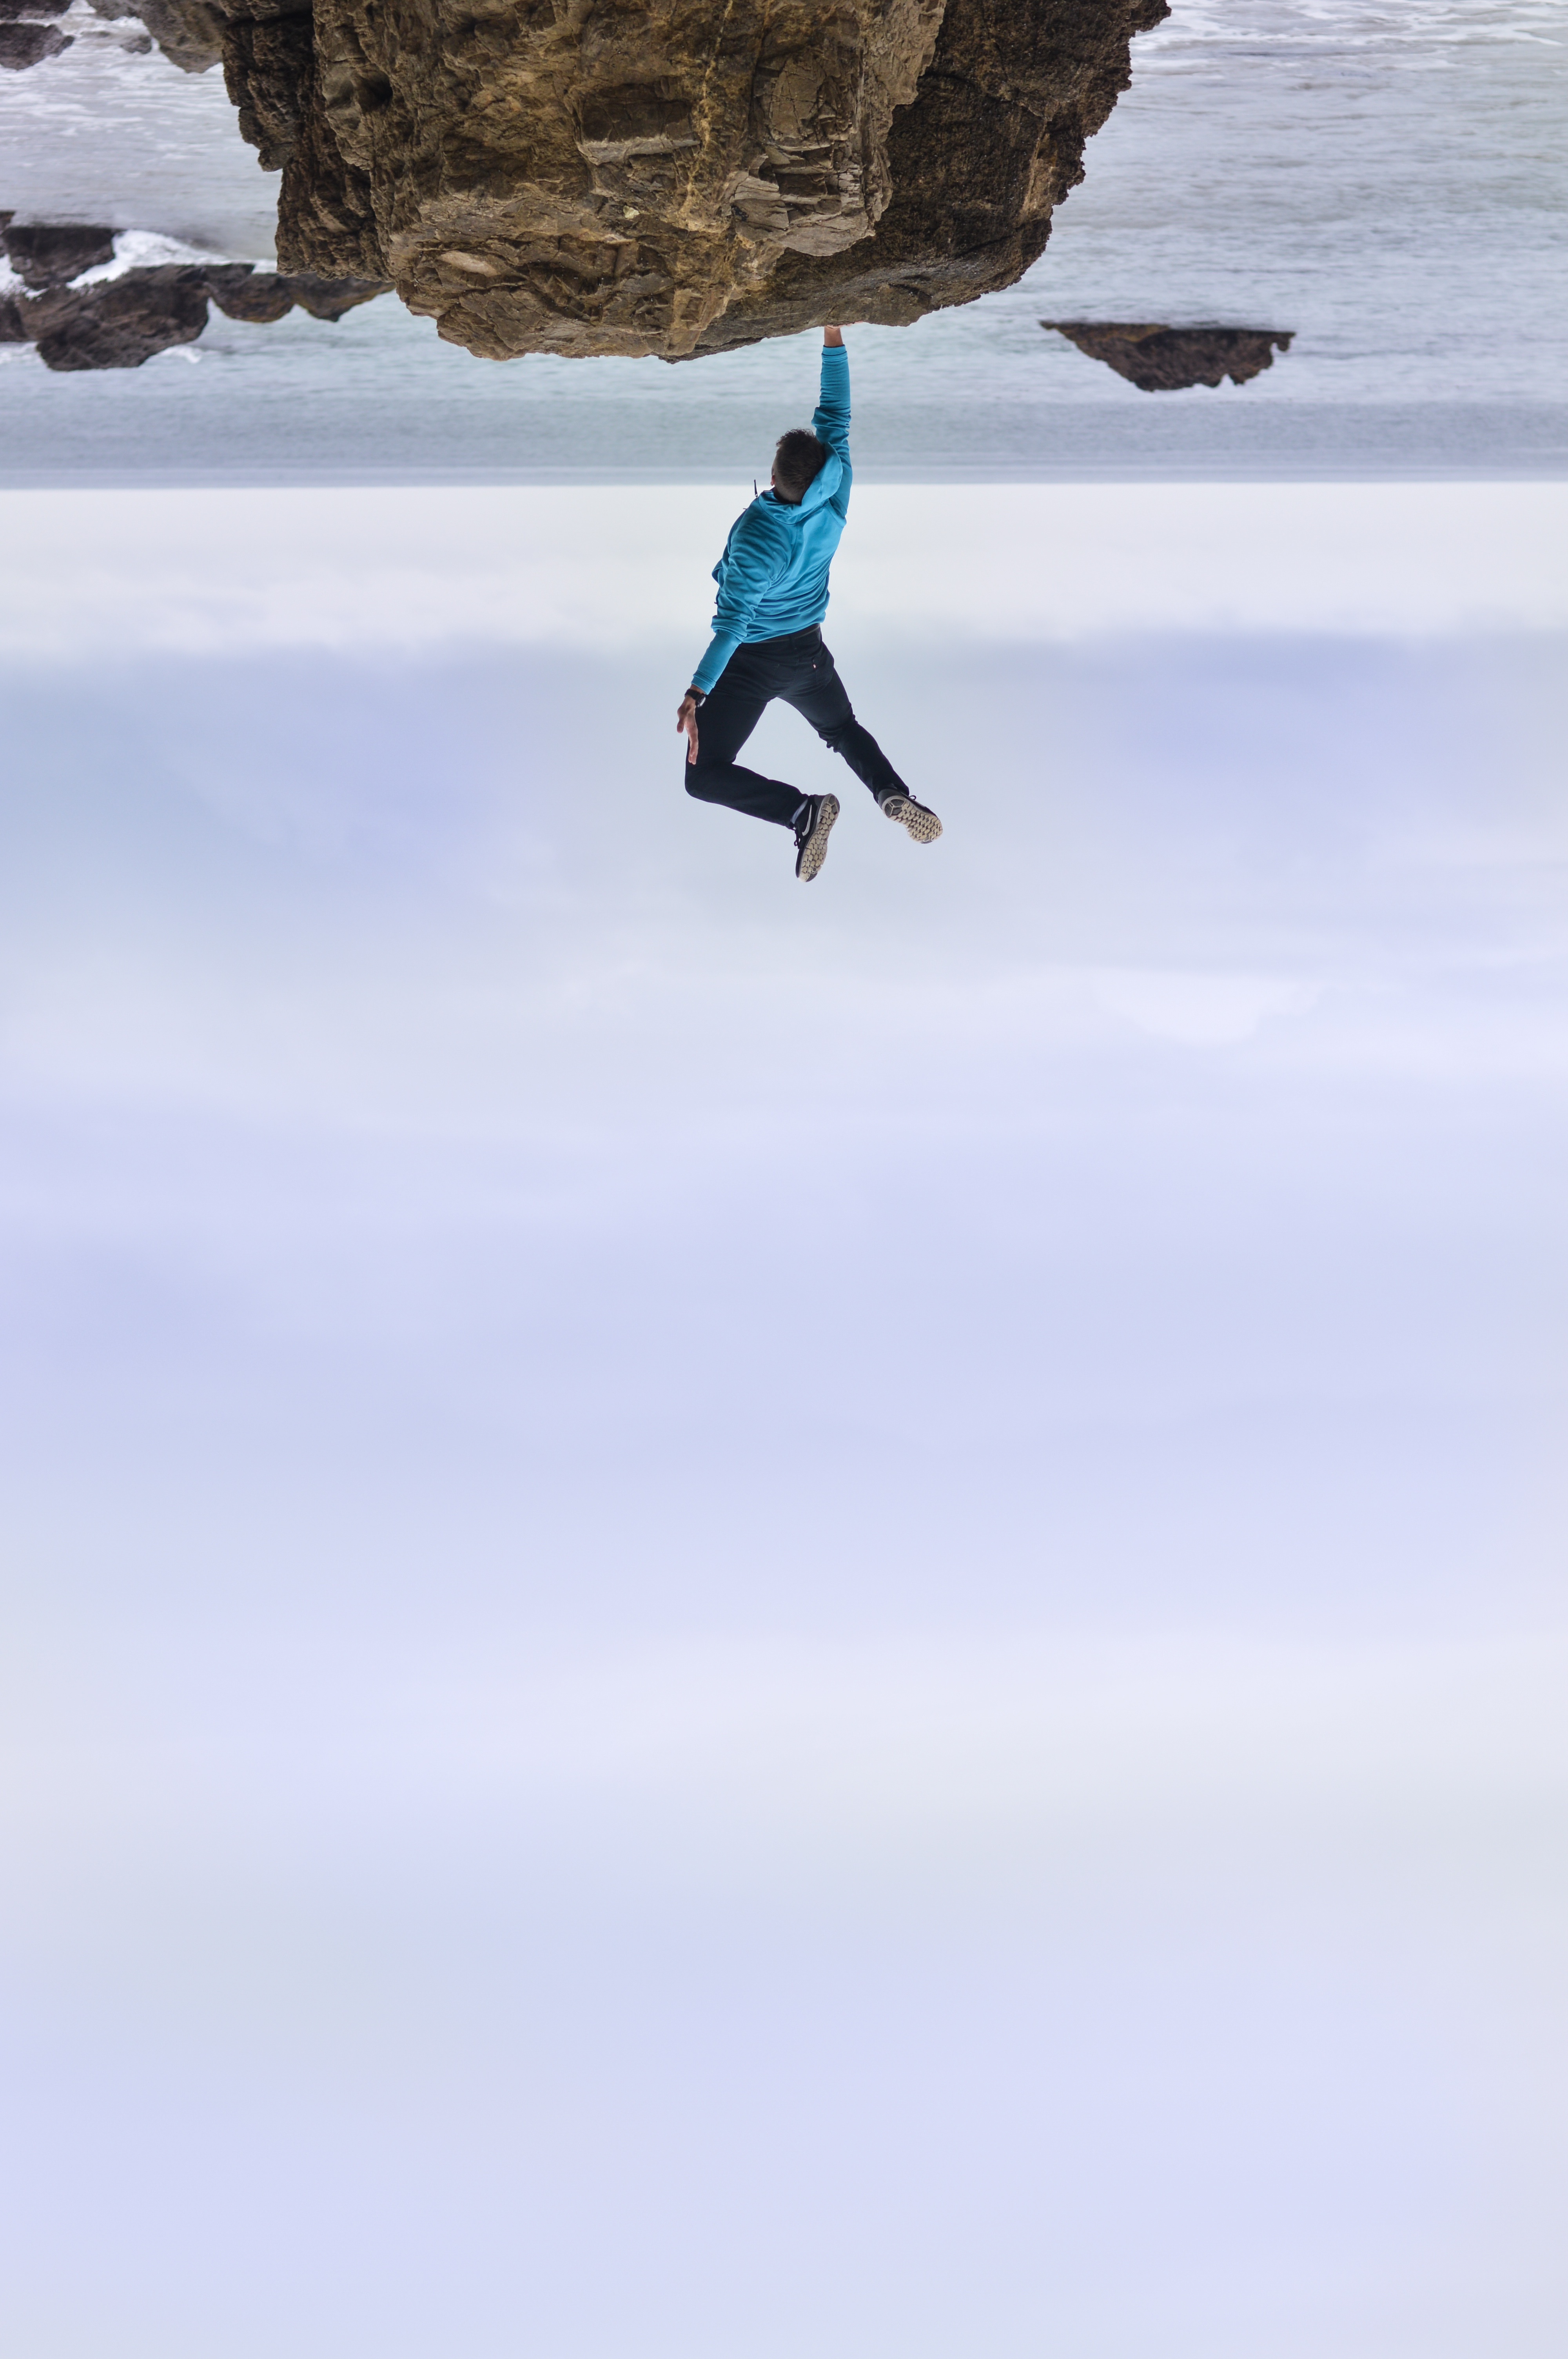
snow, winter, jumping, ice, blue, extreme sport, winter sport, sports, snowboarding, parachuting, atmosphere of earth